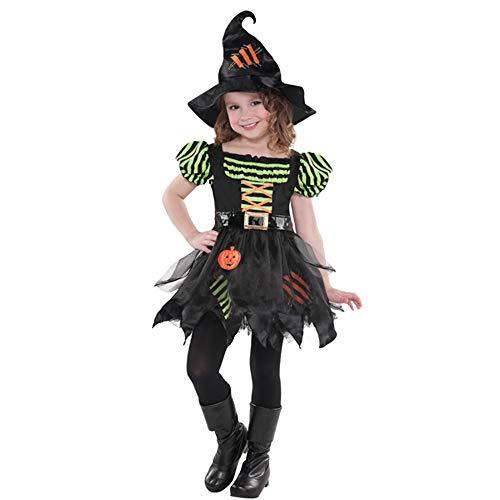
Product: amscan Costume Girl 841329 Pumpkin Patch Witch, Medium (8-10), Black
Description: Dress with jagged hemline, puff sleeves, printed faux corset with attached belt and a tall witch hat.
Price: $19.19
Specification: ProductDimensions:10.5x2x0.1inches|ItemWeight:3.2ounces|ShippingWeight:3.2ounces(Viewshippingratesandpolicies)|ASIN:B00VSC4QBS|Itemmodelnumber:841329|Manufacturerrecommendedage:0-10years